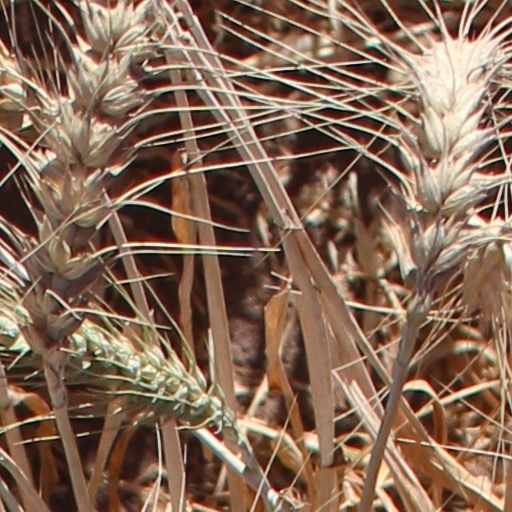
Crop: wheat